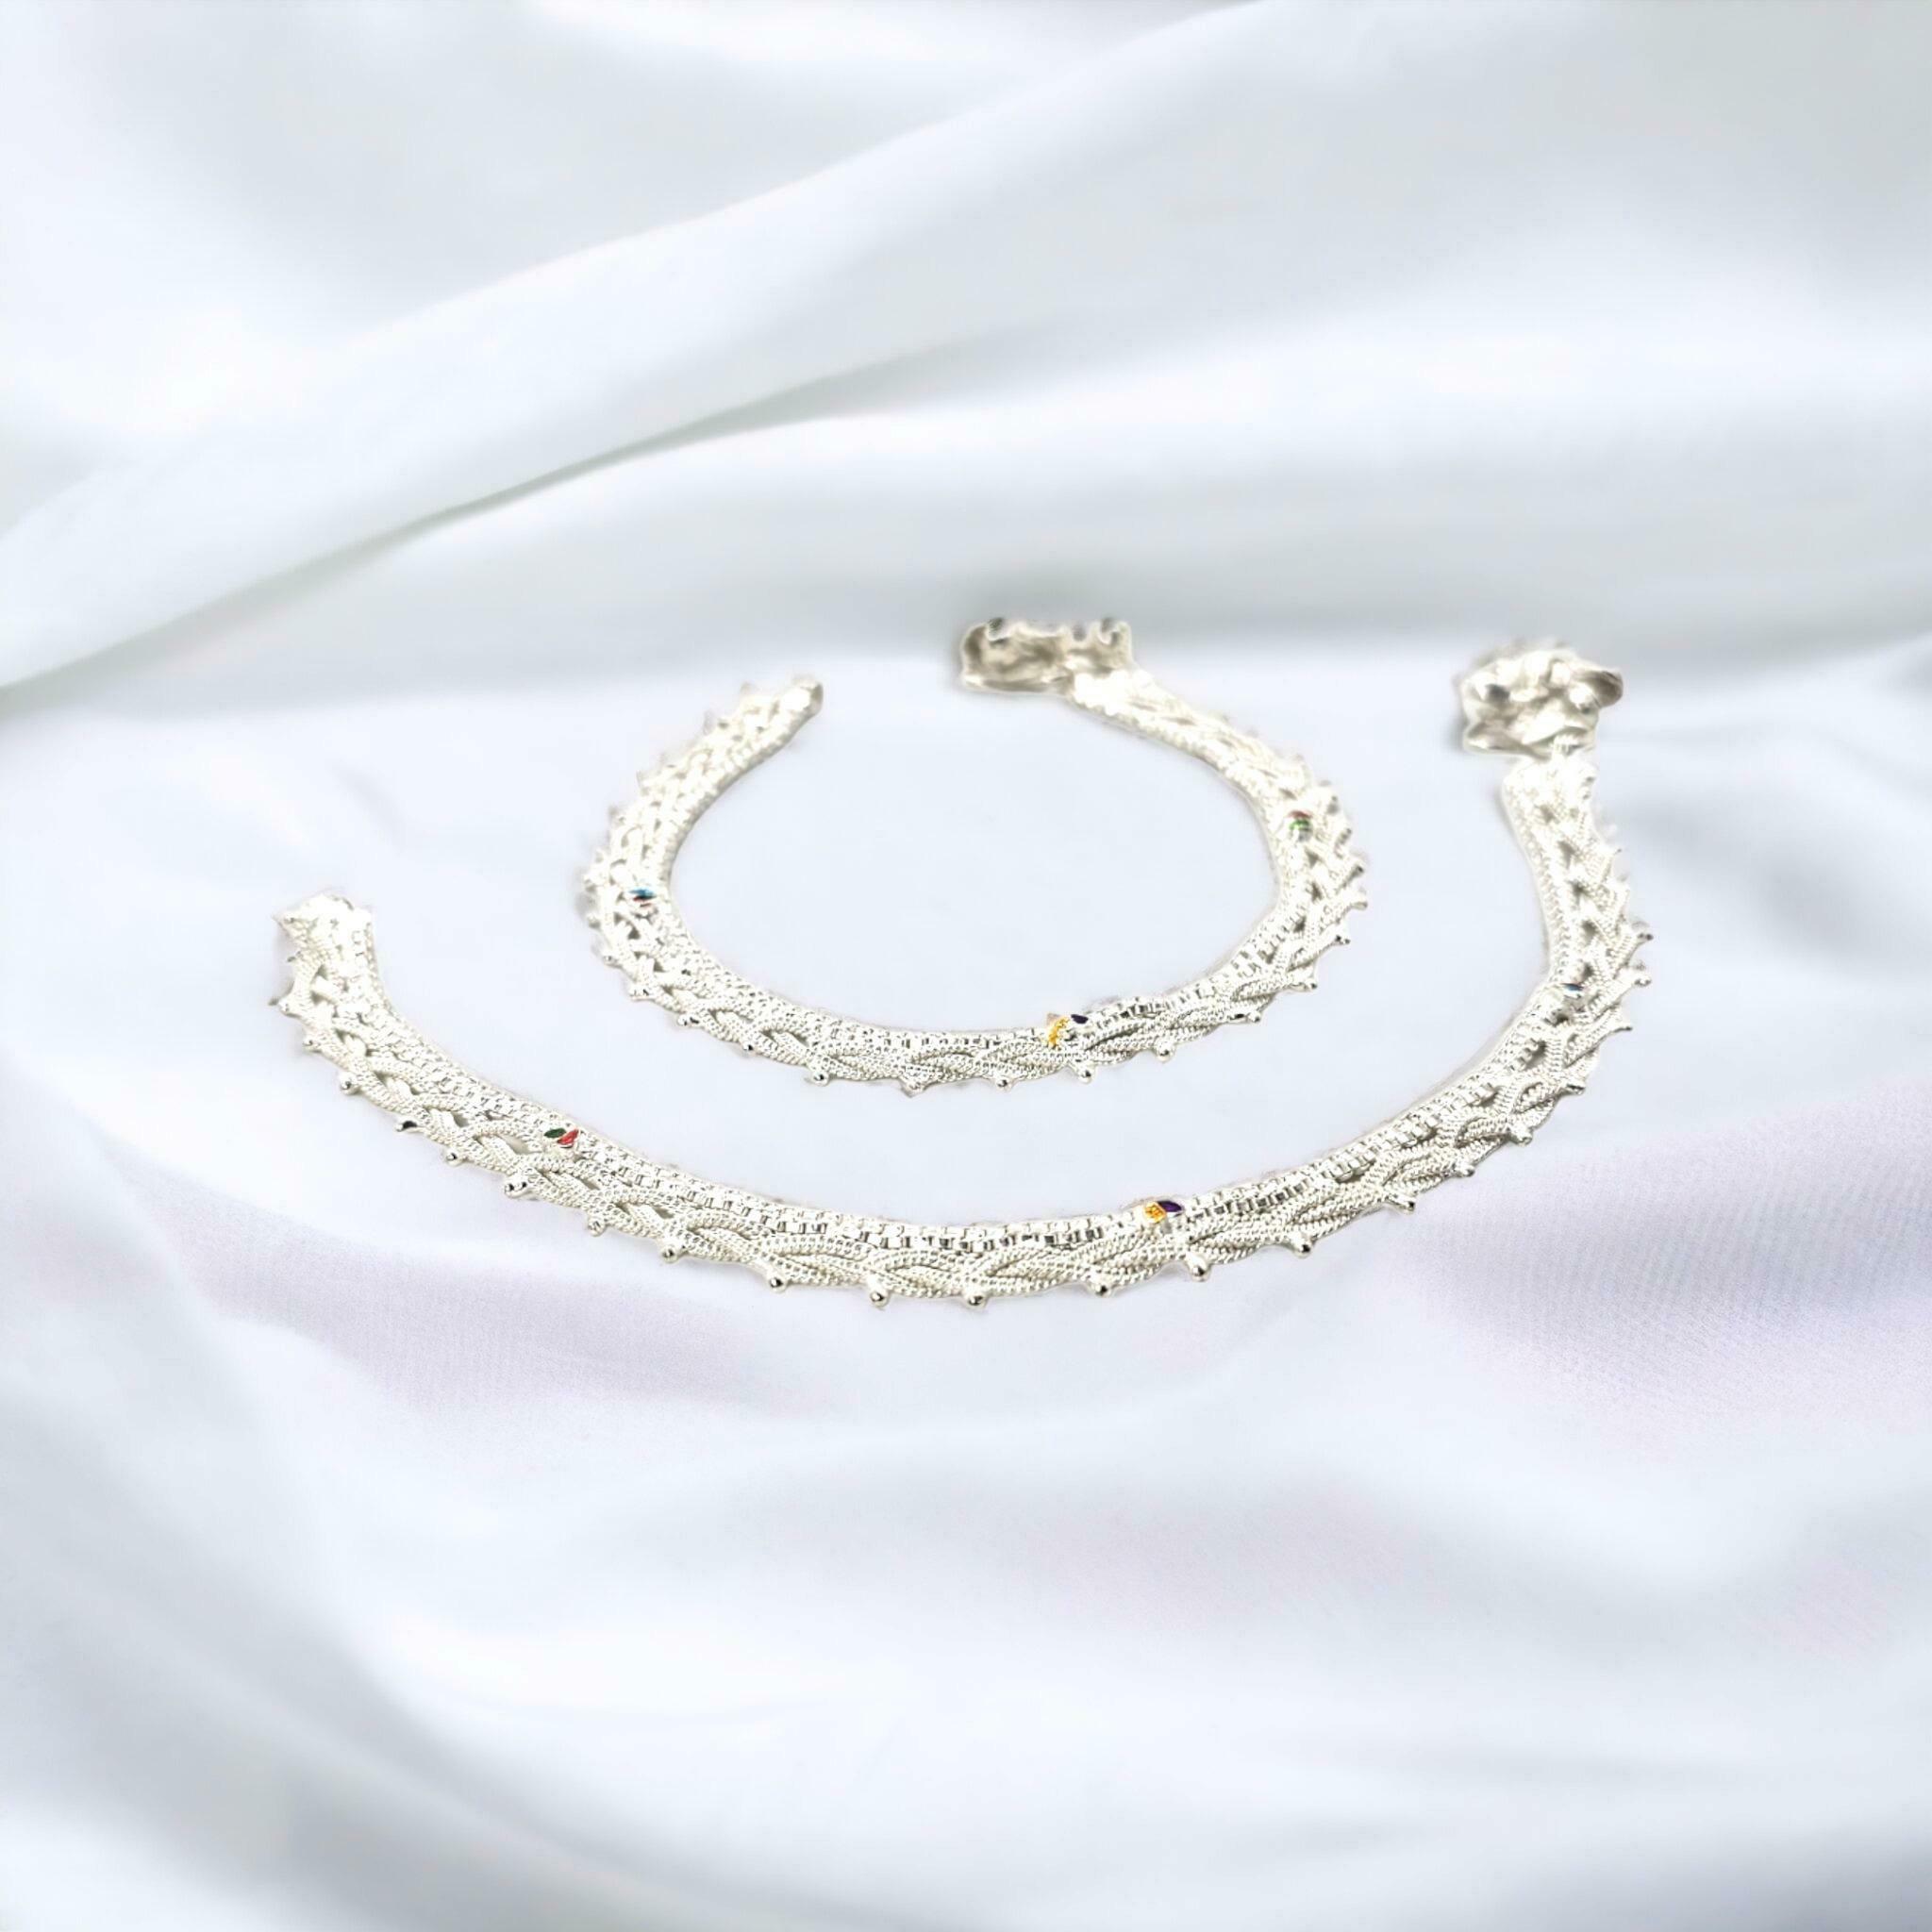
BR Ornaments A091 Alloy Anklet (Pack of 2)
Type: Anklet
Brand: BR Ornaments
Price: Rs. 319
 This silver anklet looks good with all indian outfitsor traditional outfits suitable girls and women of all ages. grab this pair of anklets, you will feel stylish ankle and shining silver anklet will make beautiful, you must buy the sns traders anklets you will never go wrong with the latest design, fancy anklets in silver jewellery.